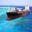
Label: ship